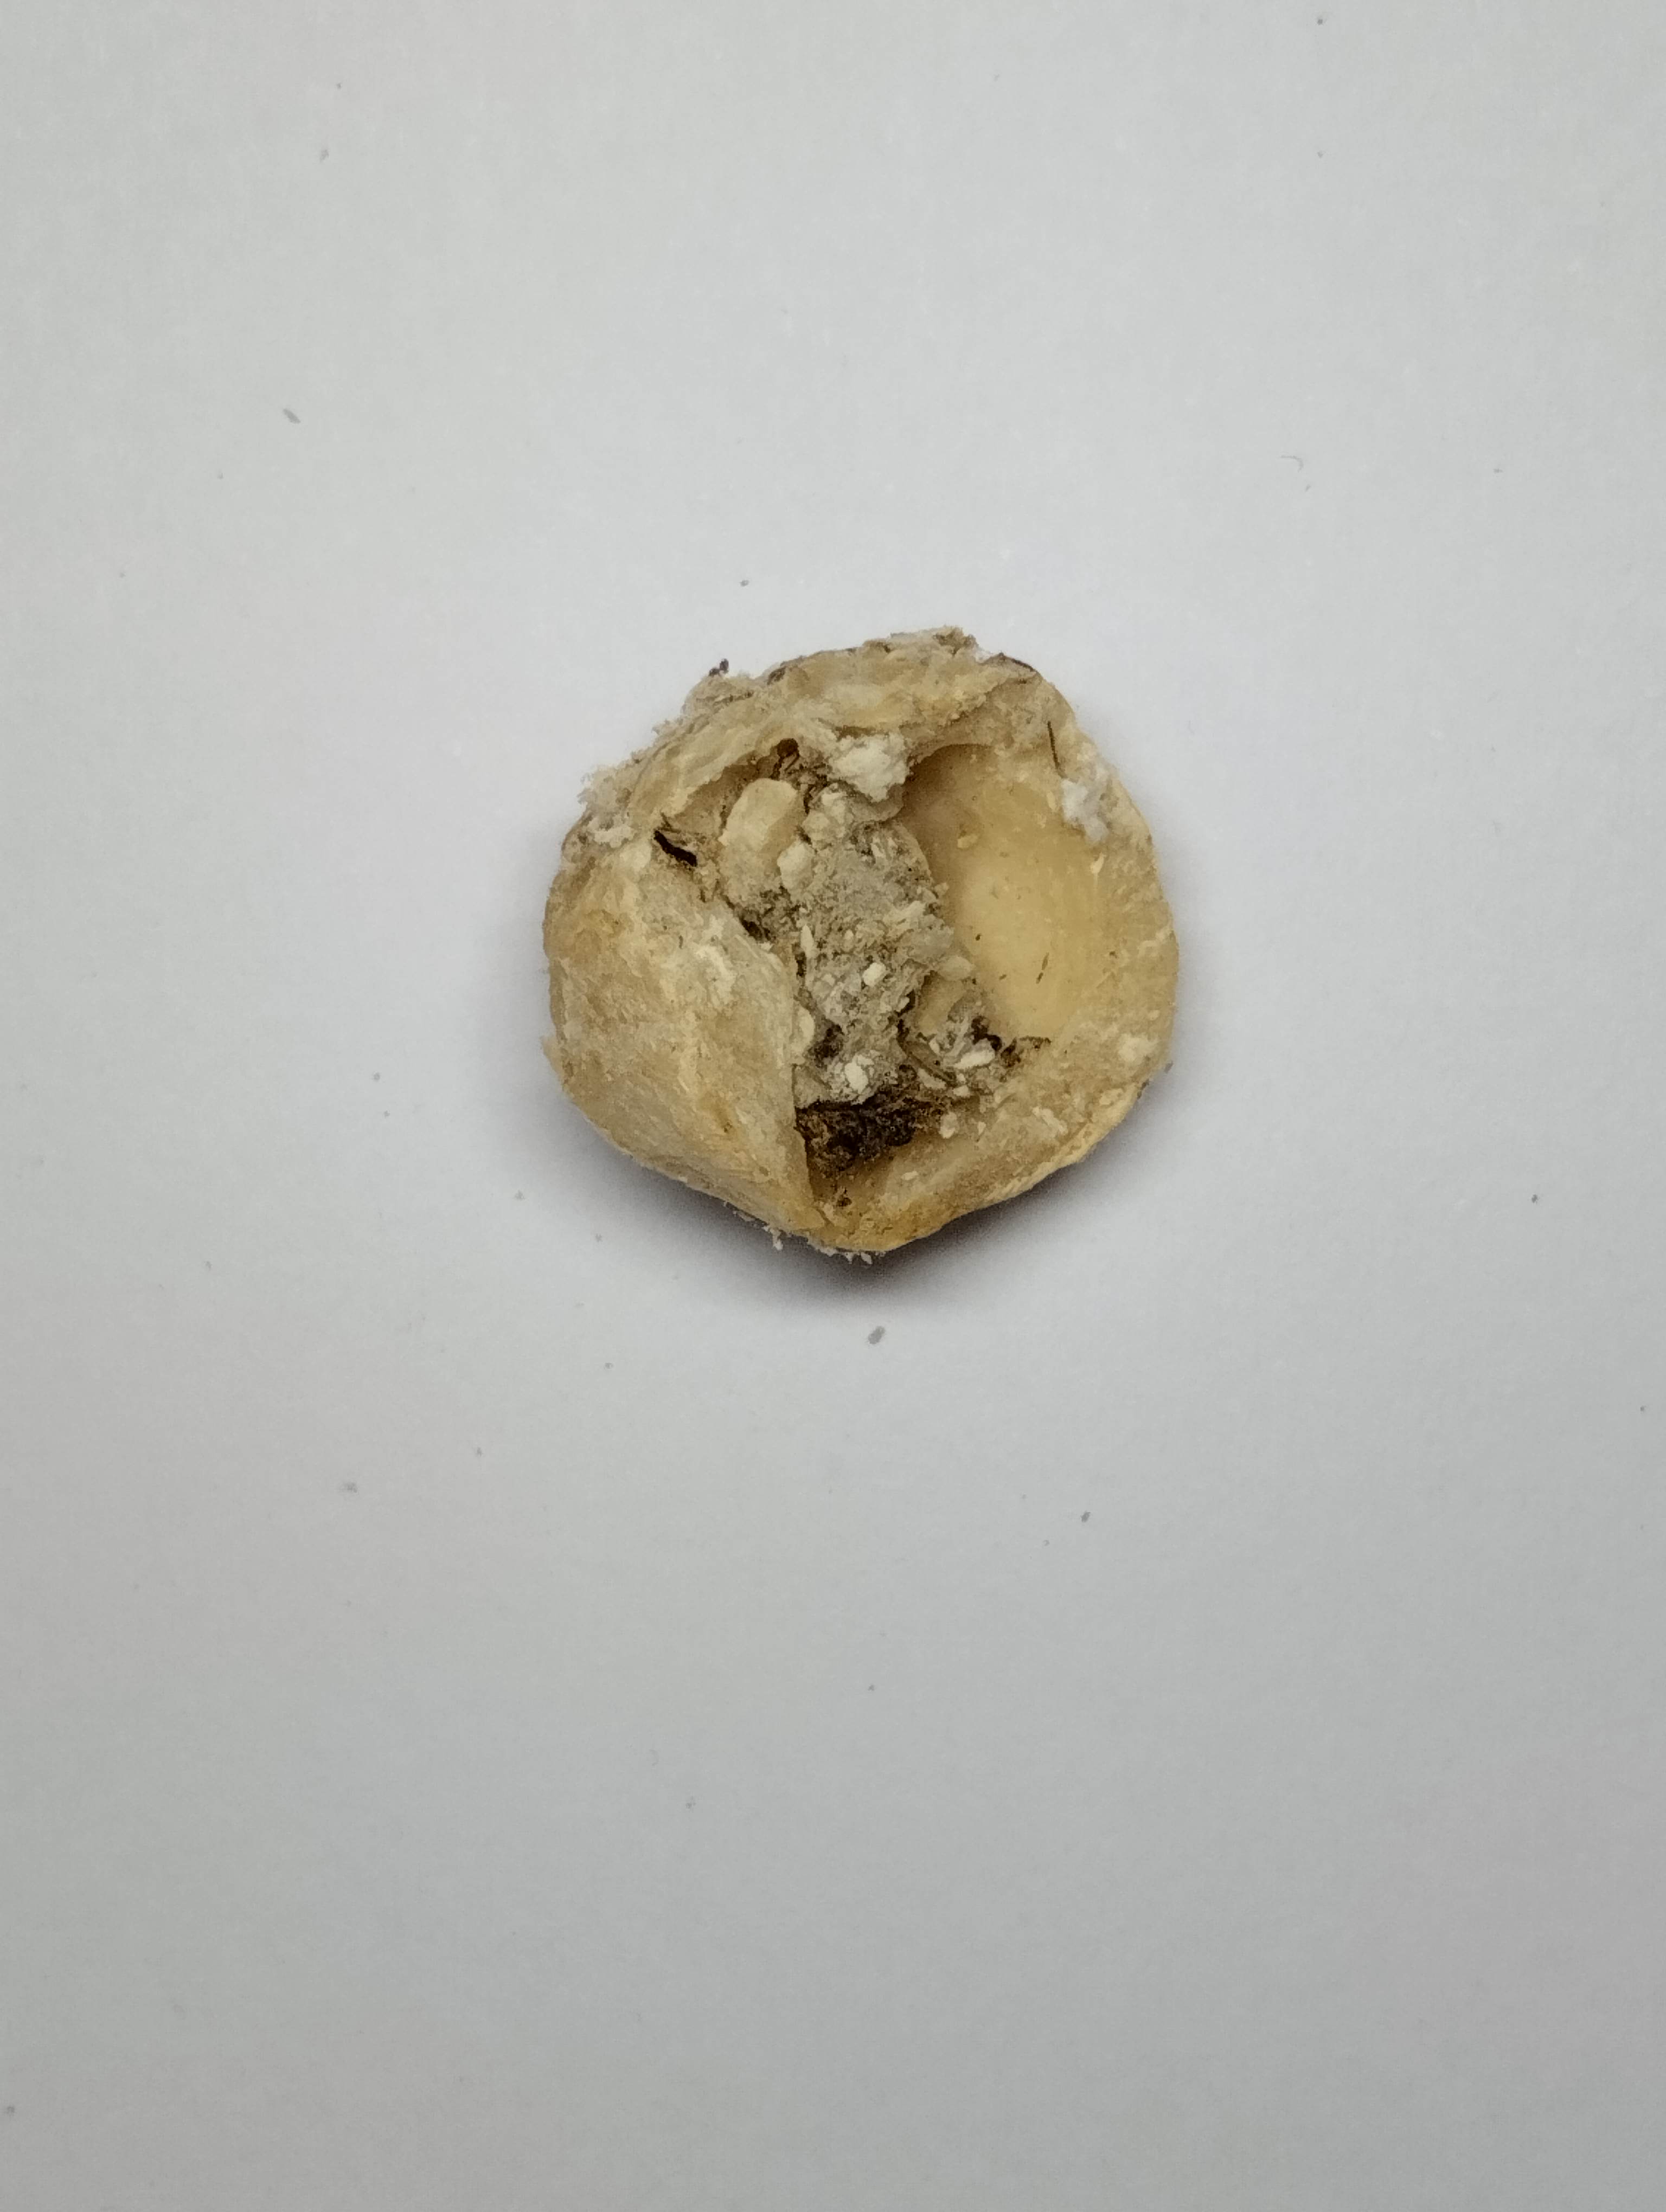
Label: rusak (damaged seed)